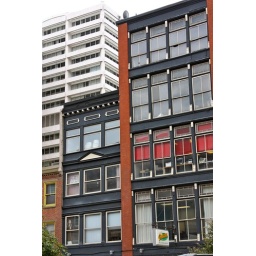
IMG_0594black & red & whiteclassiest building in Pittsburgh